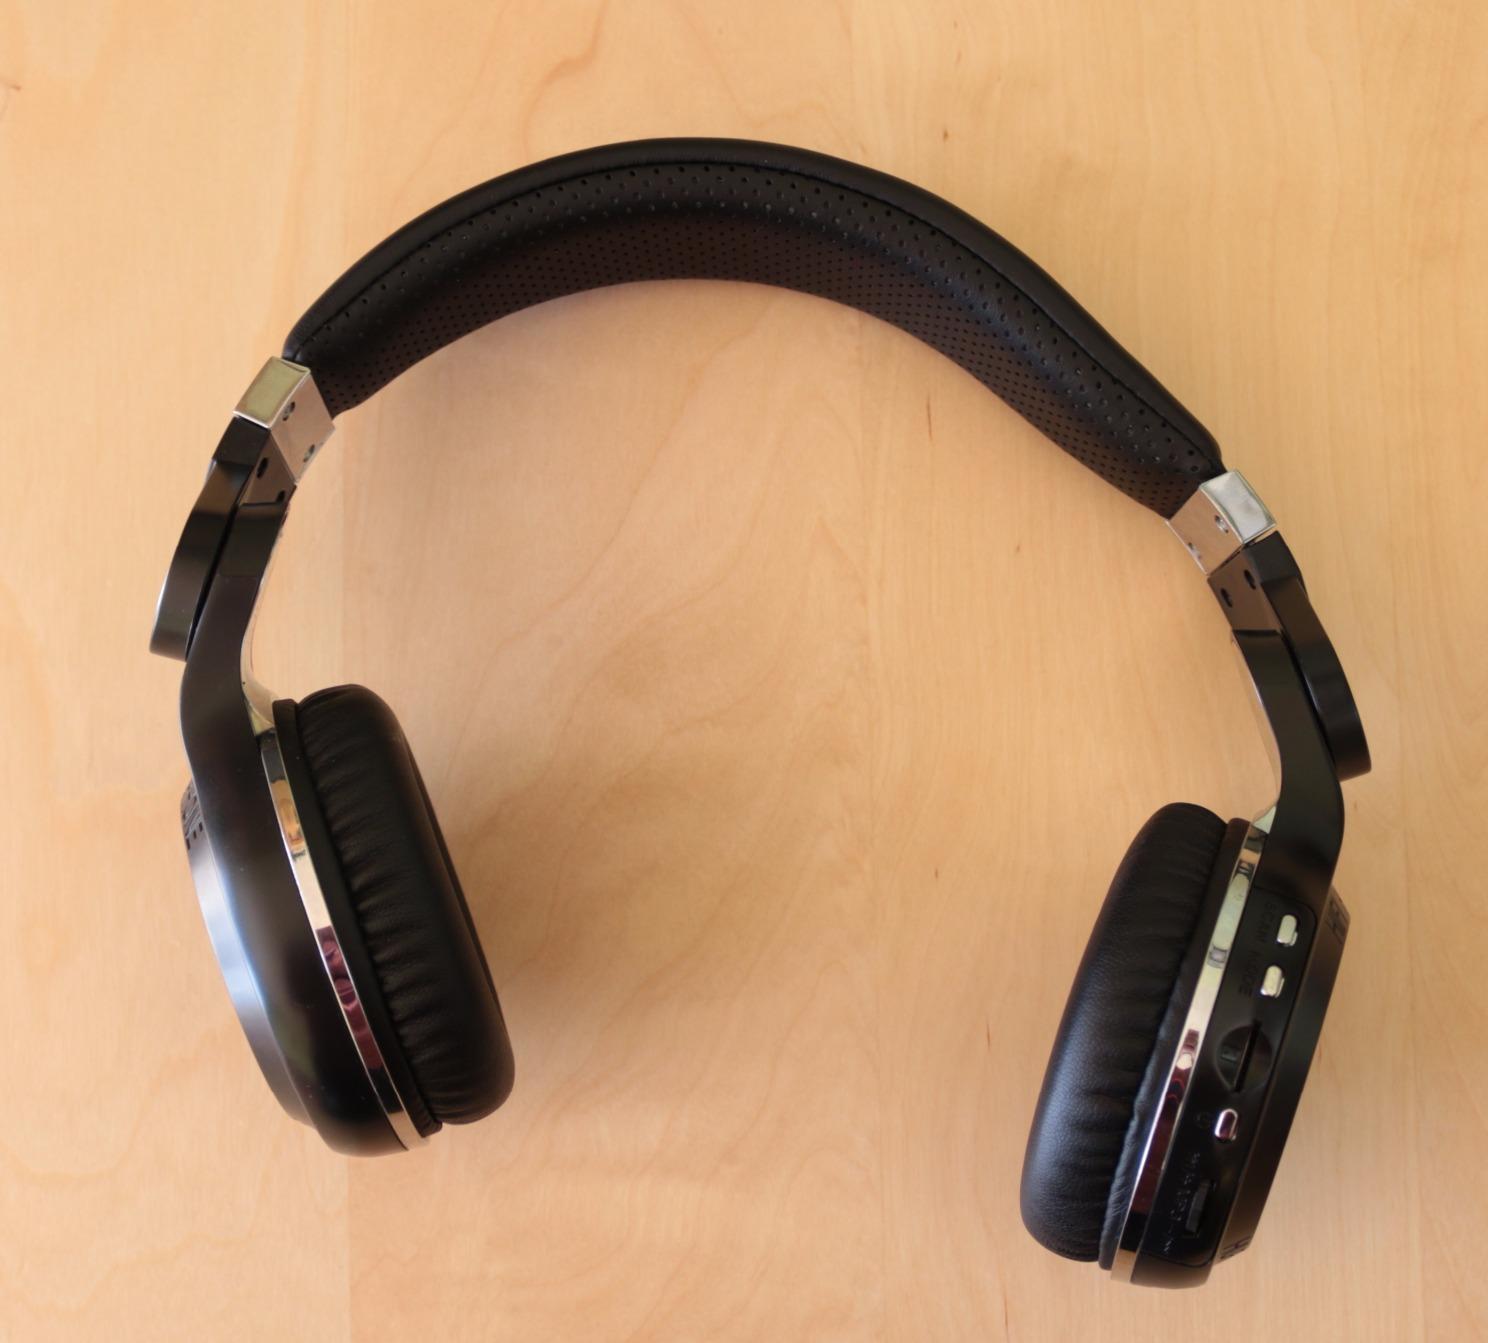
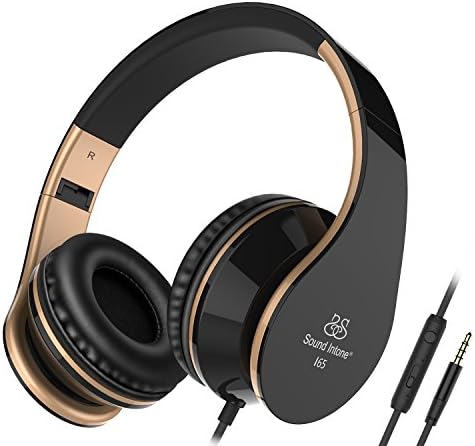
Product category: headphones
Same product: no